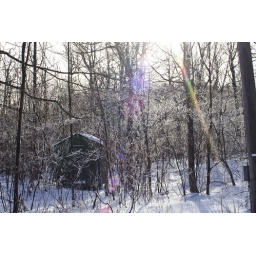
Ice on the trees and a small building in the trees at the top of Roxbury Gap